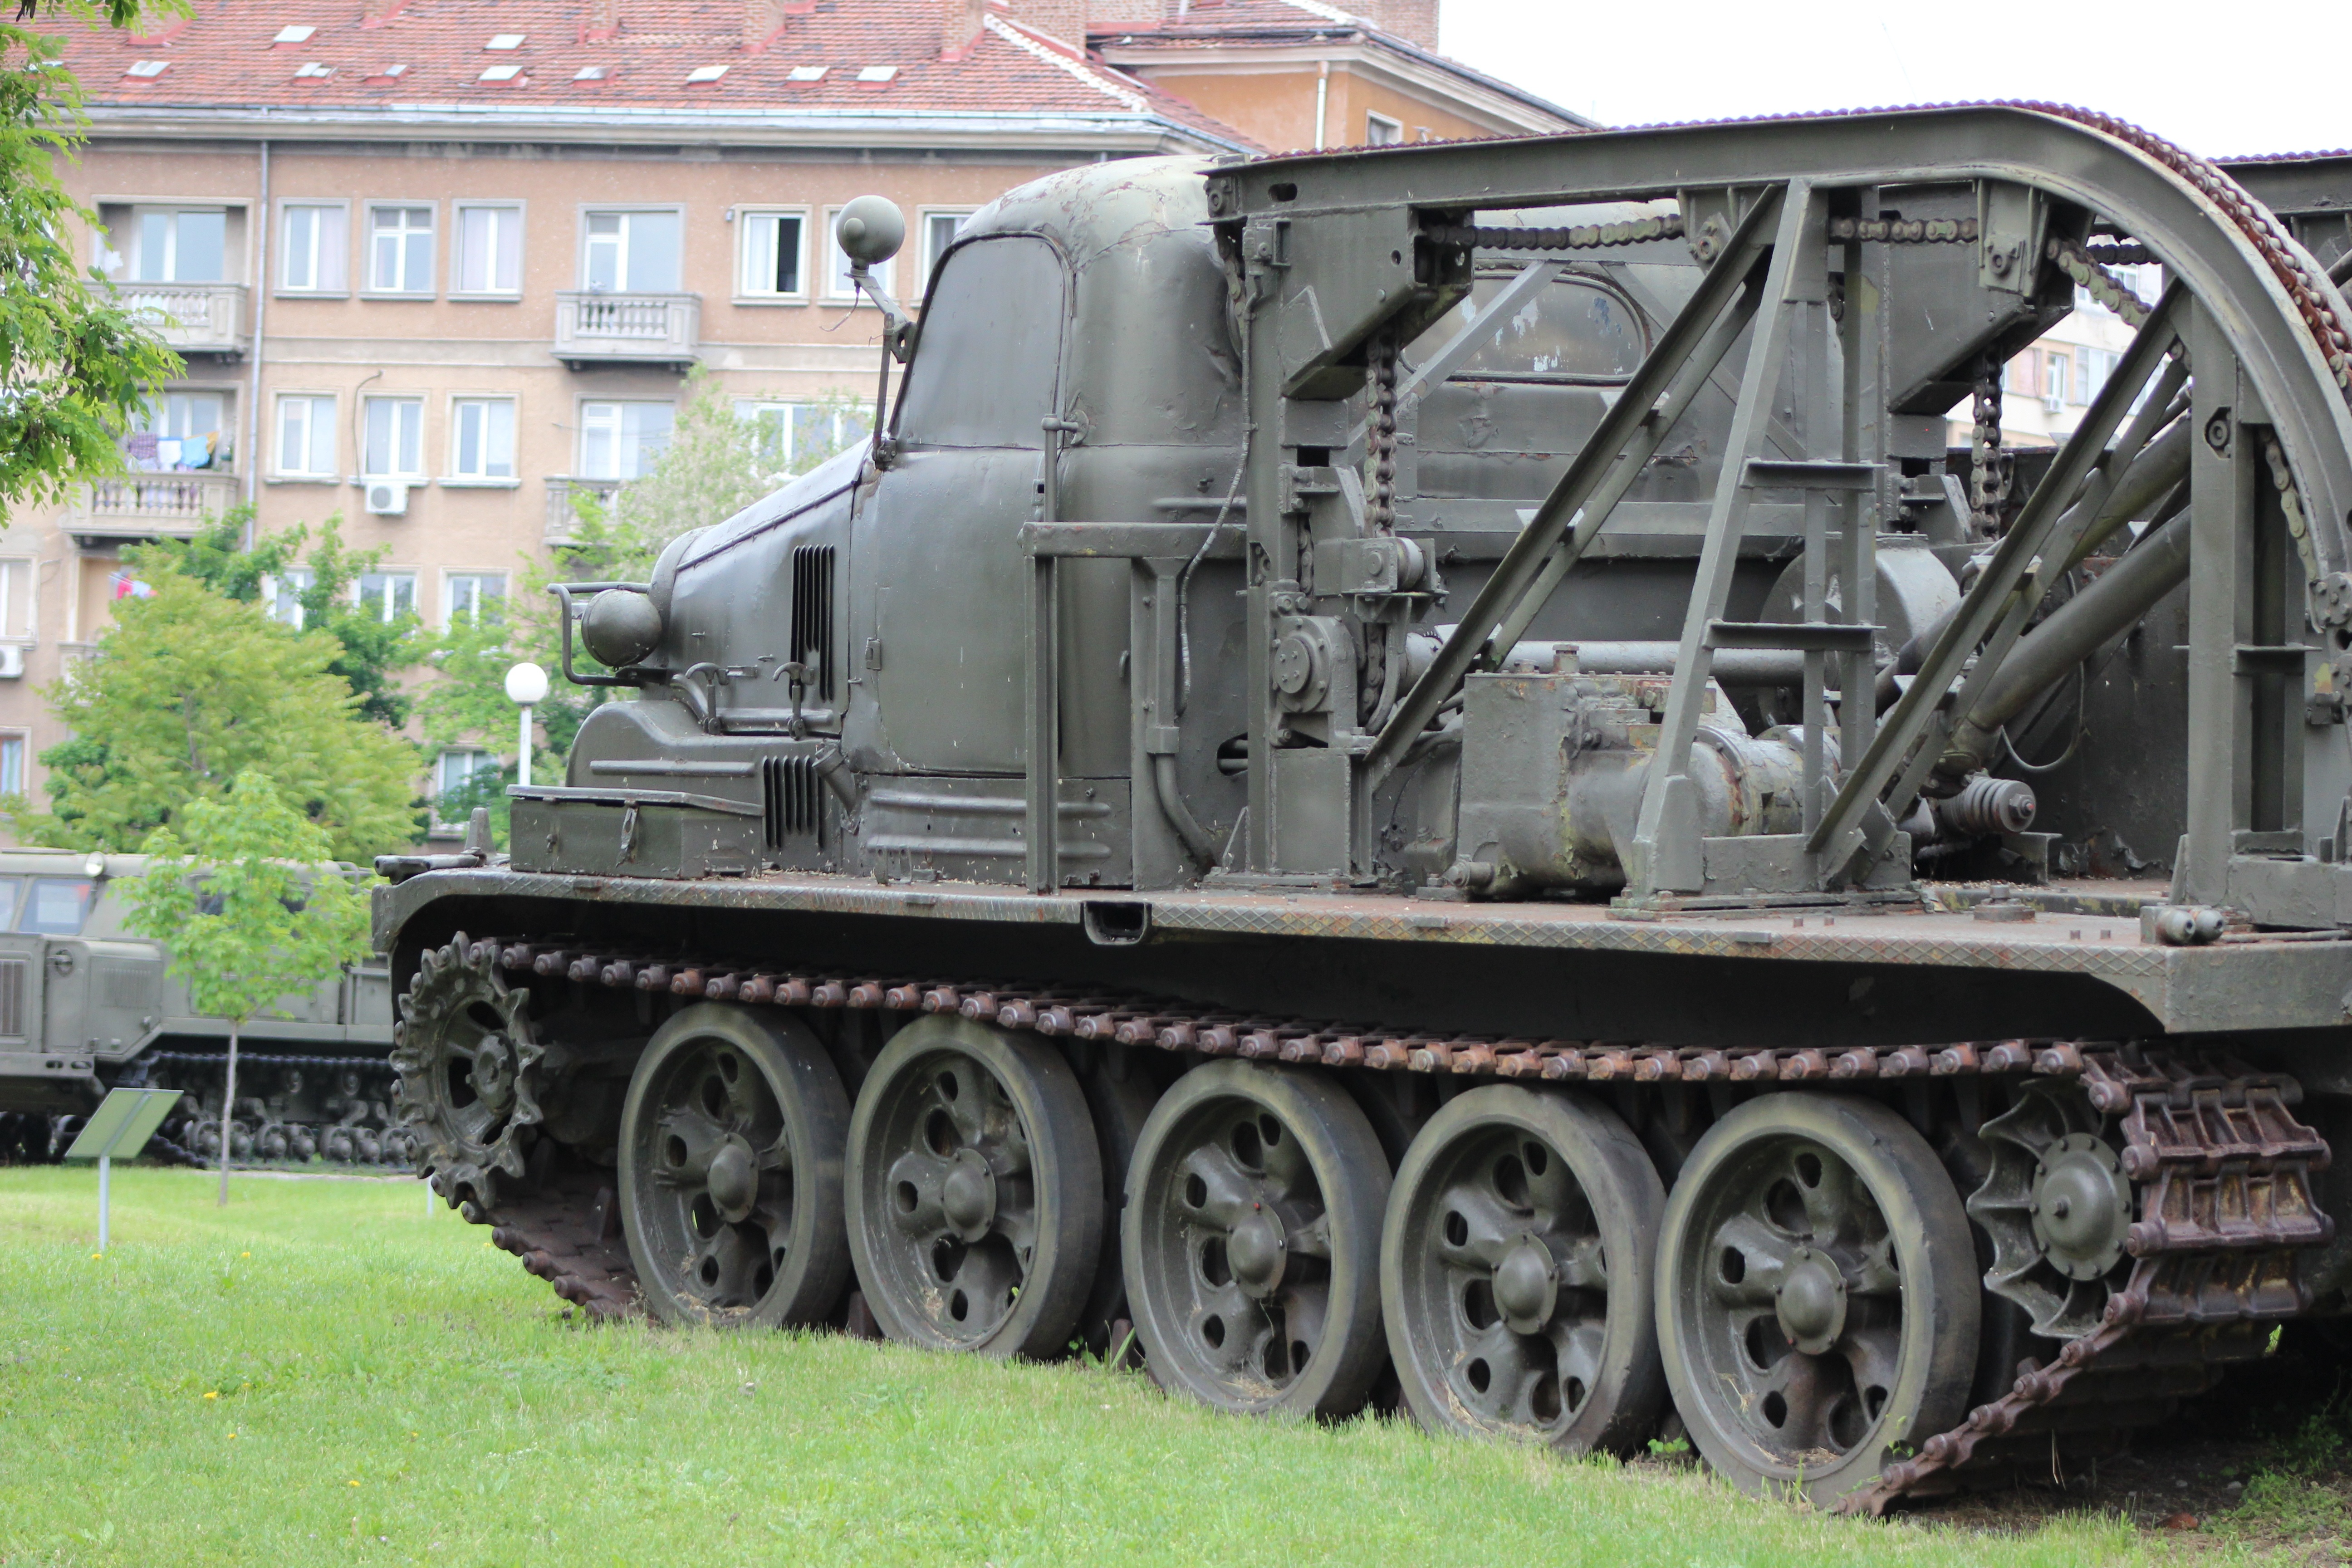
military, army, vehicle, weapon, gun, tank, land vehicle, armored car, military vehicle, combat vehicle, self propelled artillery, m113 armored personnel carrier, churchill tank